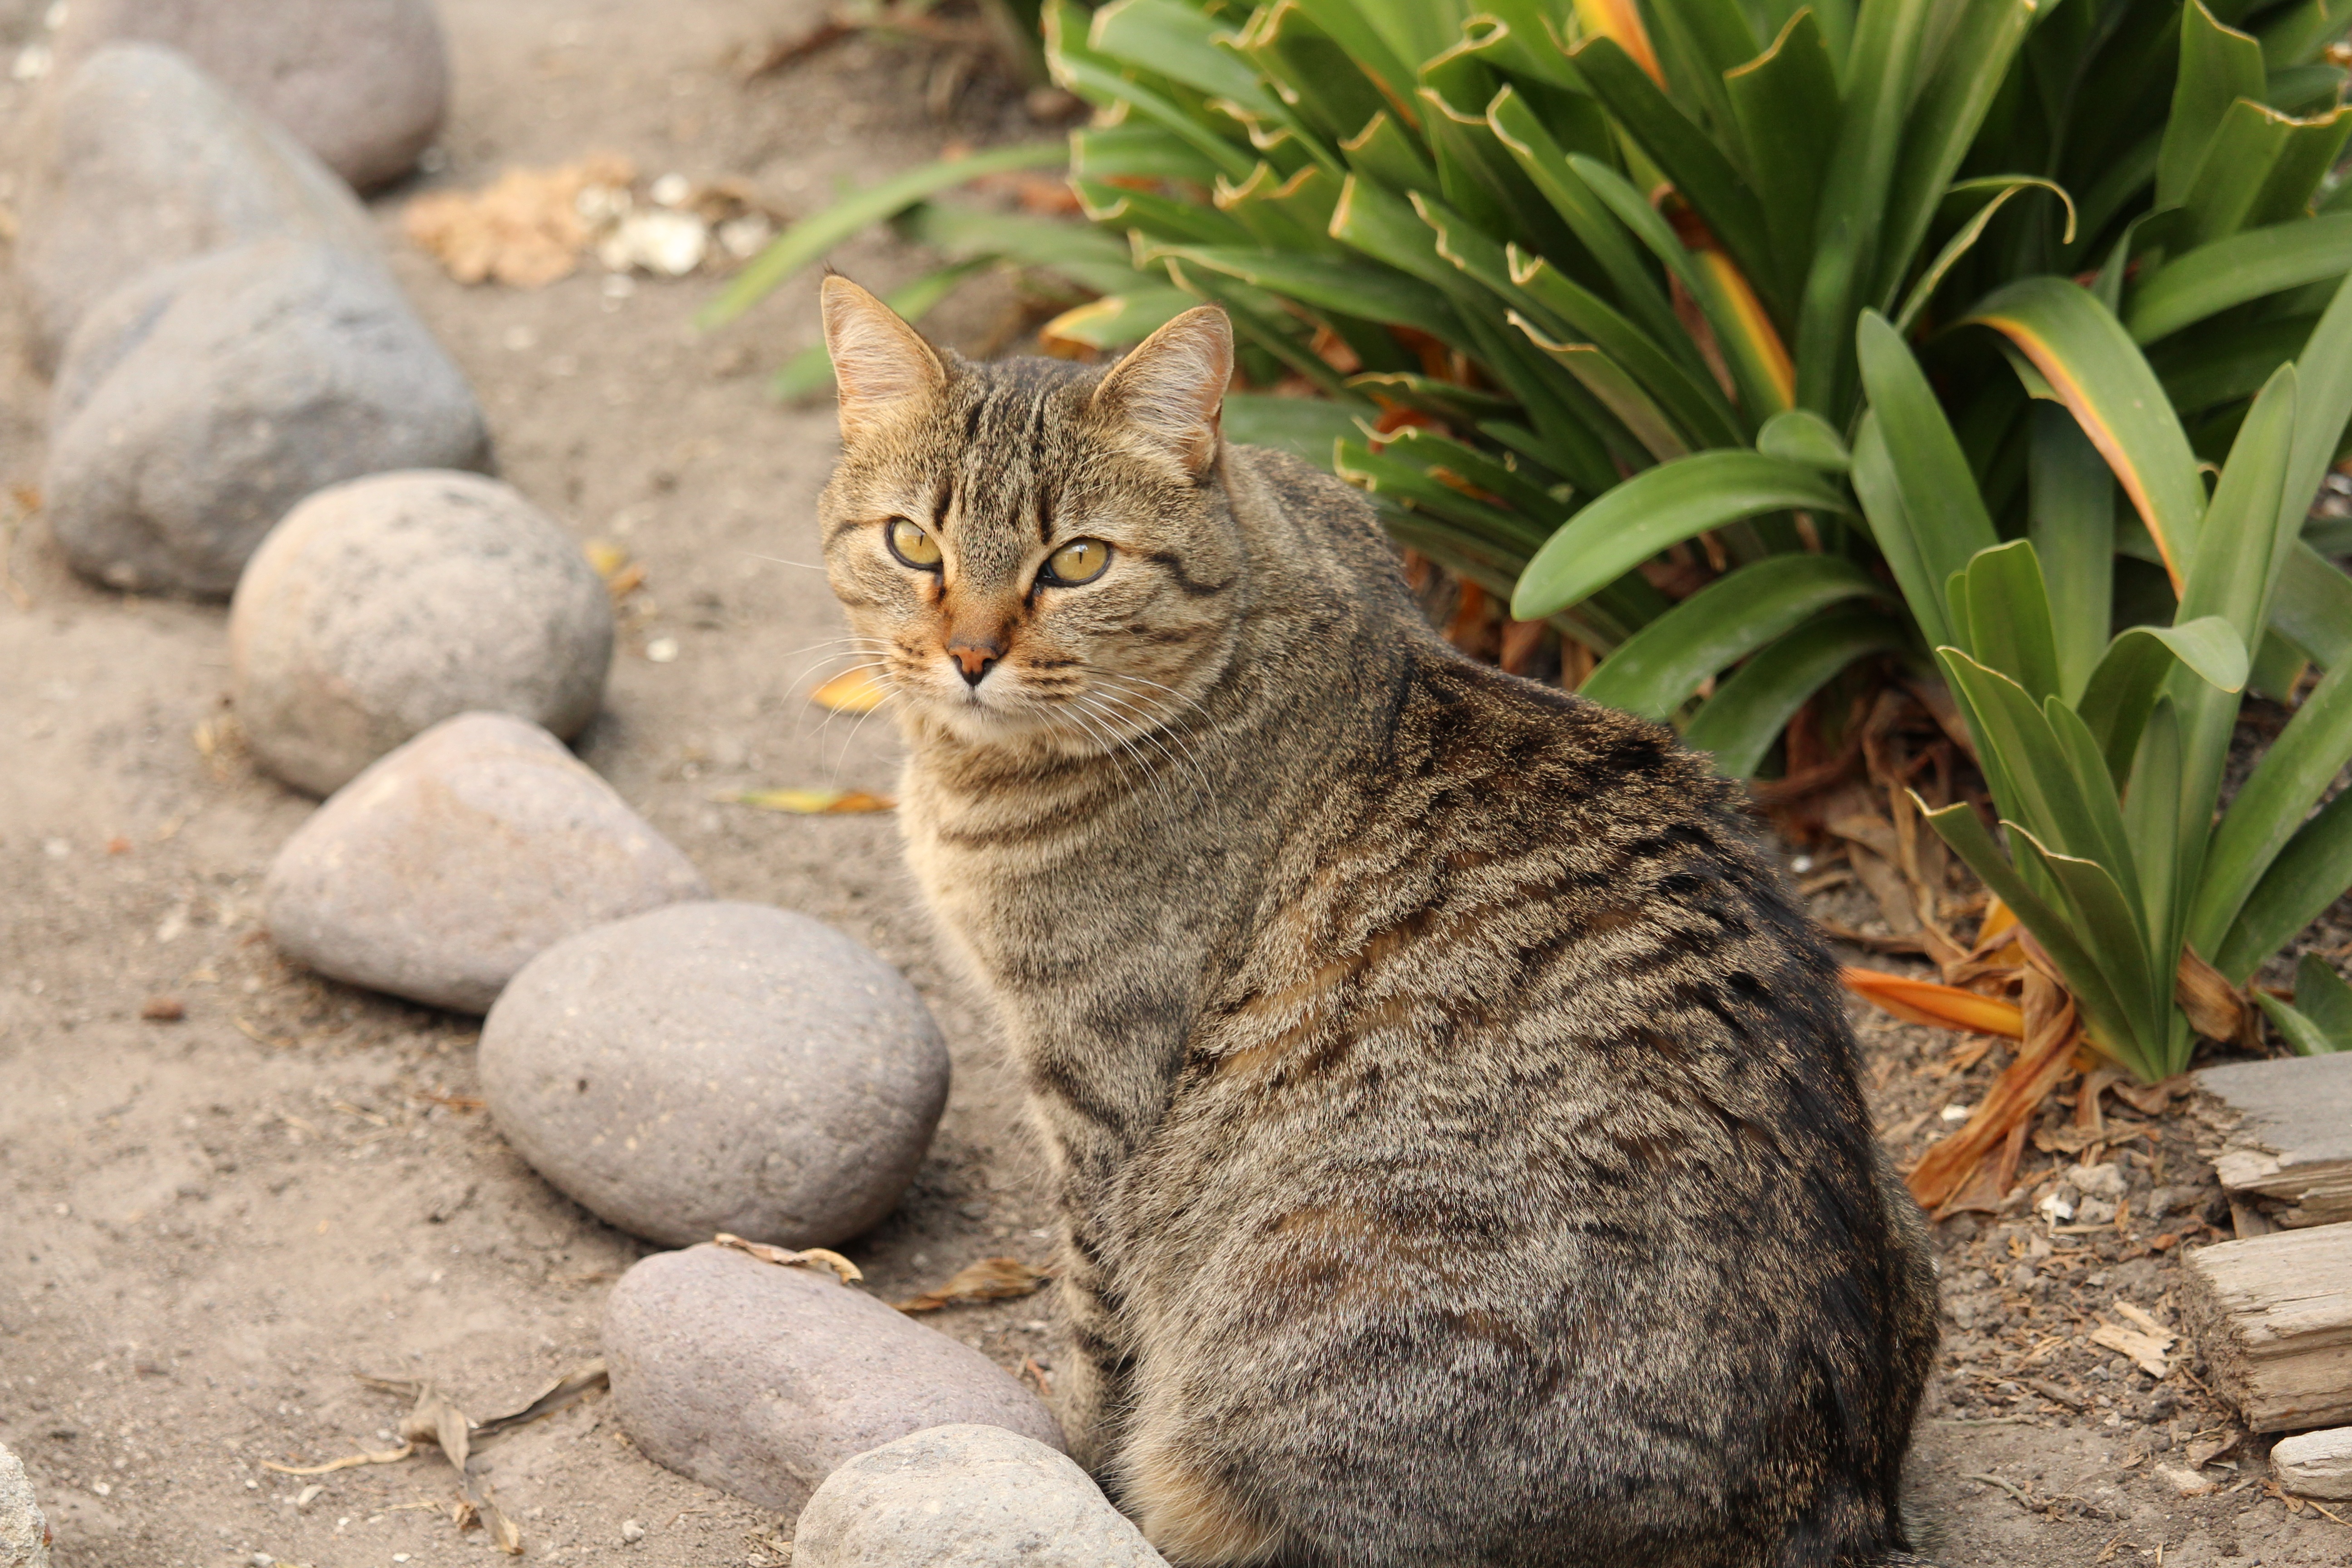
grass, animal, wildlife, pet, cat, feline, mammal, fauna, whiskers, vertebrate, wild cat, small to medium sized cats, cat like mammal